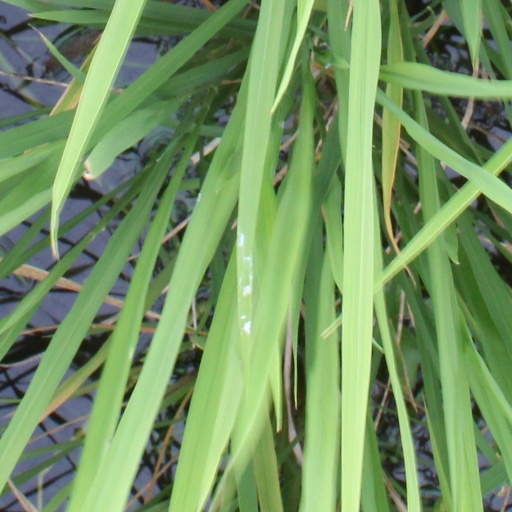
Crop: rice